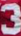
Number: 3